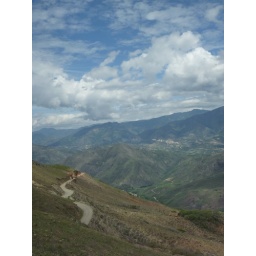
Twisty mountain road in Ecuador